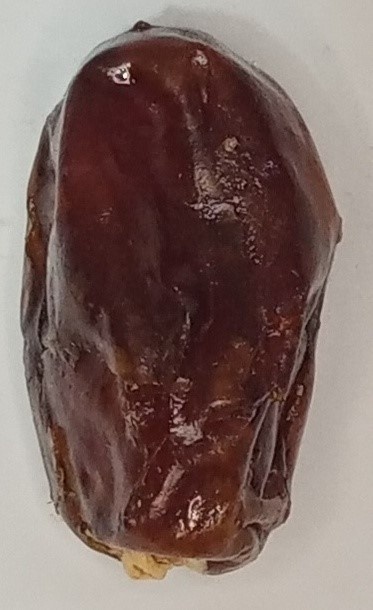
Variety: aseel
Size: large
Grade: grade-1